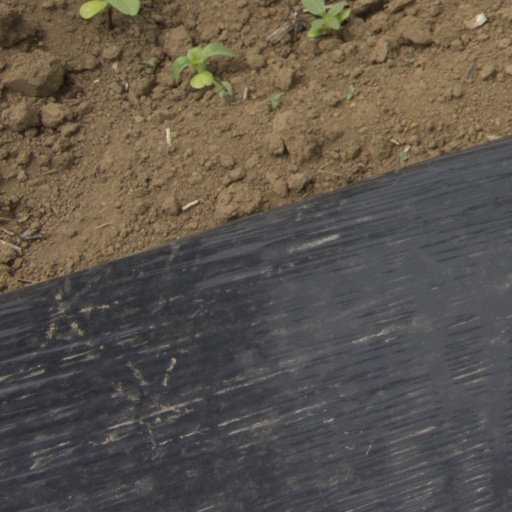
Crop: Jerusalem artichoke